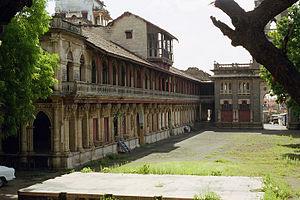
Palais Naulakha, Gondal, Gujarat, Inde